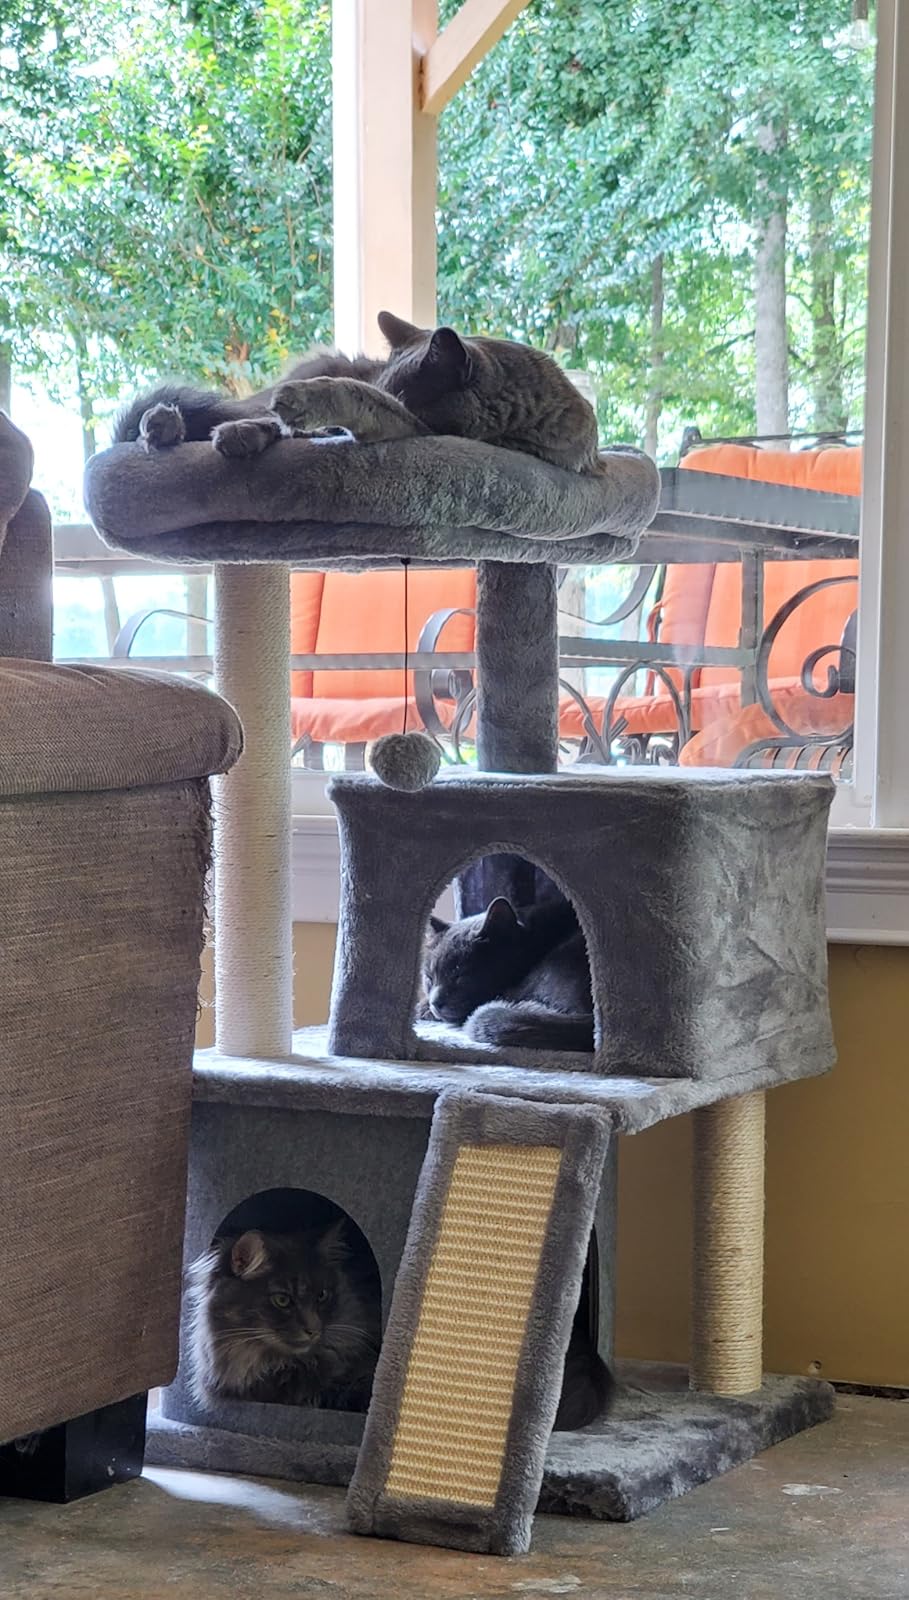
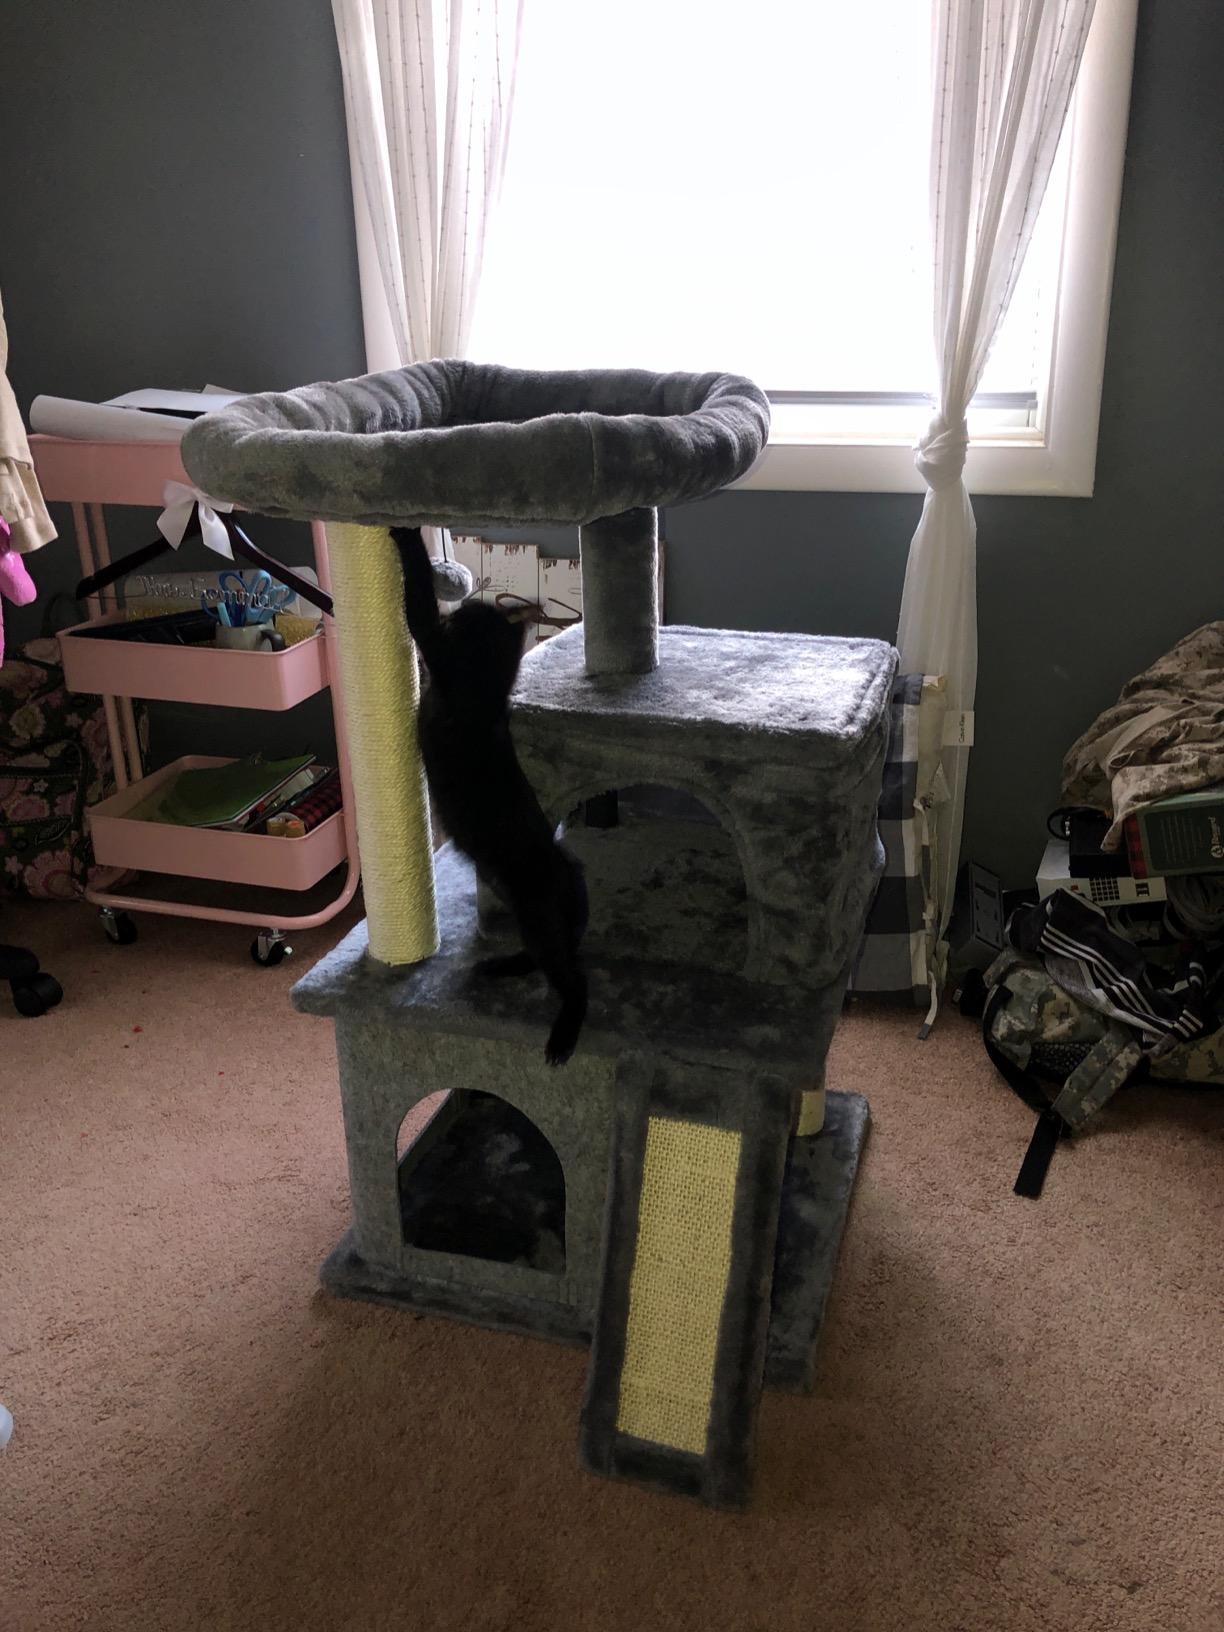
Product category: items_cat tree
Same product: yes